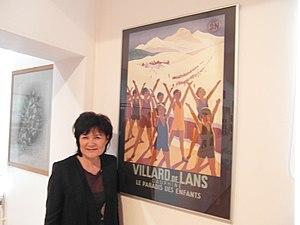
Chantal Carlioz, maire de Villard-de-Lans, vice-présidente du Conseil Général
La maison du patrimoine de Villard-de-Lans, parfois abrégée en « la Maison du patrimoine », est un musée local situé à Villard-de-Lans, en France, installé dans l'ancien hôtel de ville de la commune.
Villard-de-Lans [vilaʁ.də.lɑ̃] est une commune française située, géographiquement dans le massif du Vercors, administrativement dans le département de l'Isère, en région Auvergne-Rhône-Alpes et, autrefois rattachée à l'ancienne province du Dauphiné.